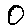
Label: 0